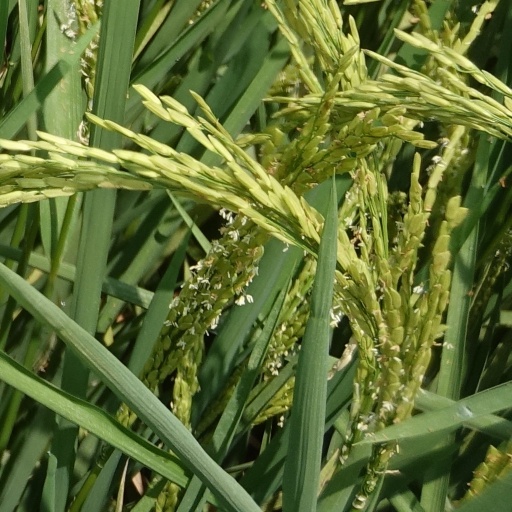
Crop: rice